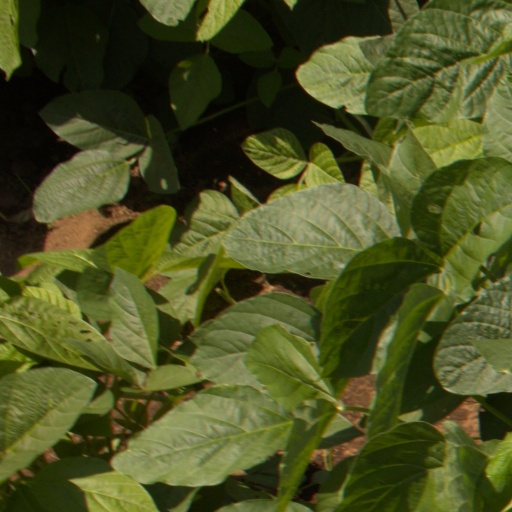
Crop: soybean